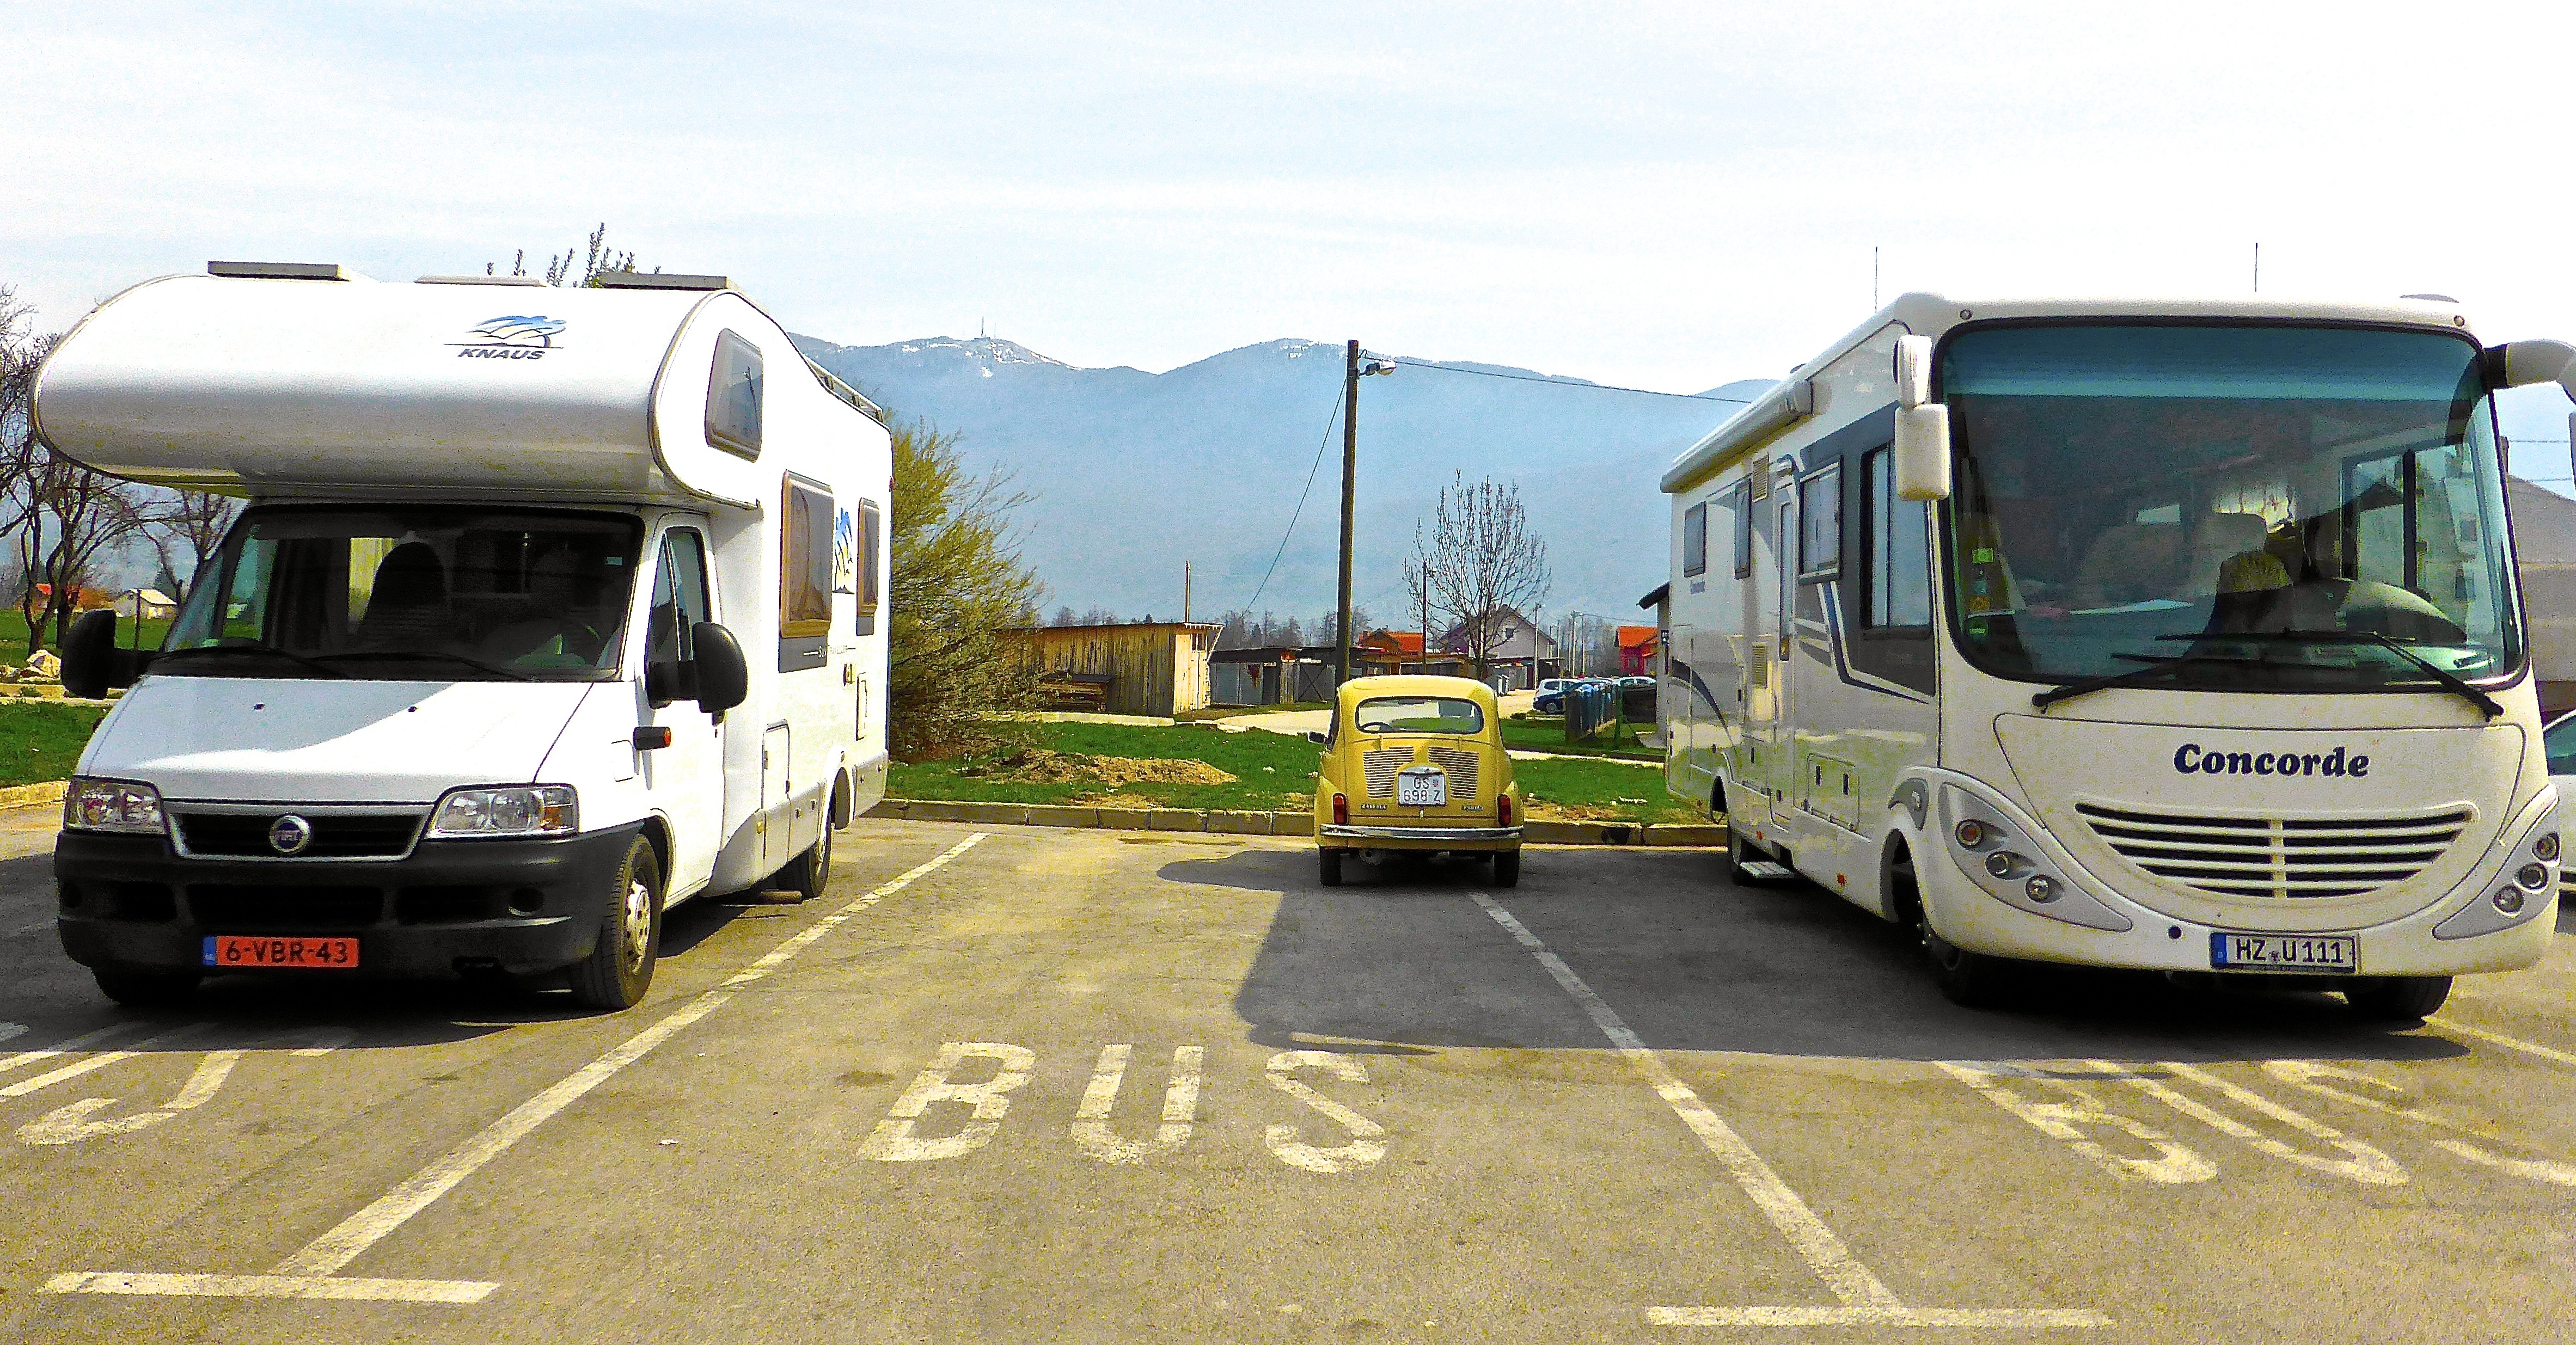
car, van, transport, vehicle, bus, little, funny, mini, big, size, difference, vehicles, minibus, commercial vehicle, relative, land vehicle, recreational vehicle, mode of transport